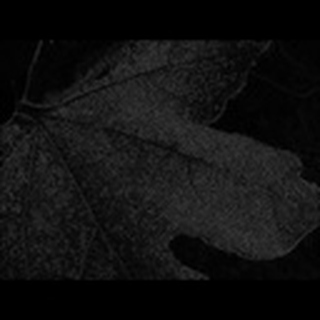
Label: cotton_aphids